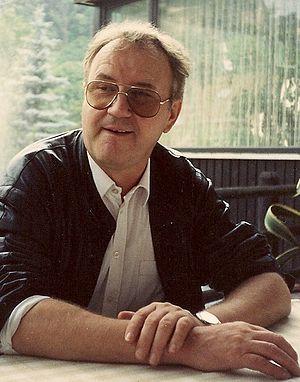
2 février : La Fantaisie pastorale, de Darius Milhaud.
Reiner Goldberg est un Heldentenor allemand, réputé pour ses rôles dans les opéras de Richard Wagner.